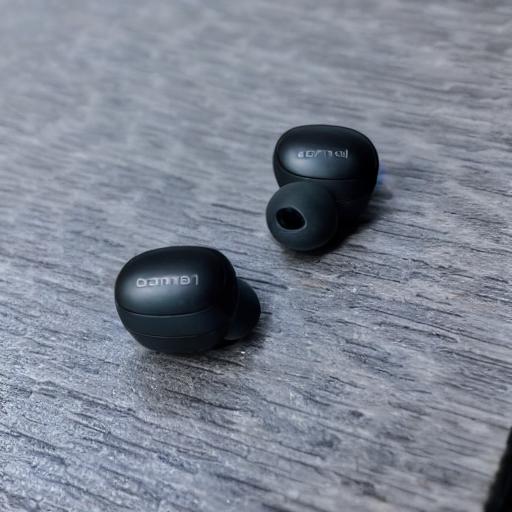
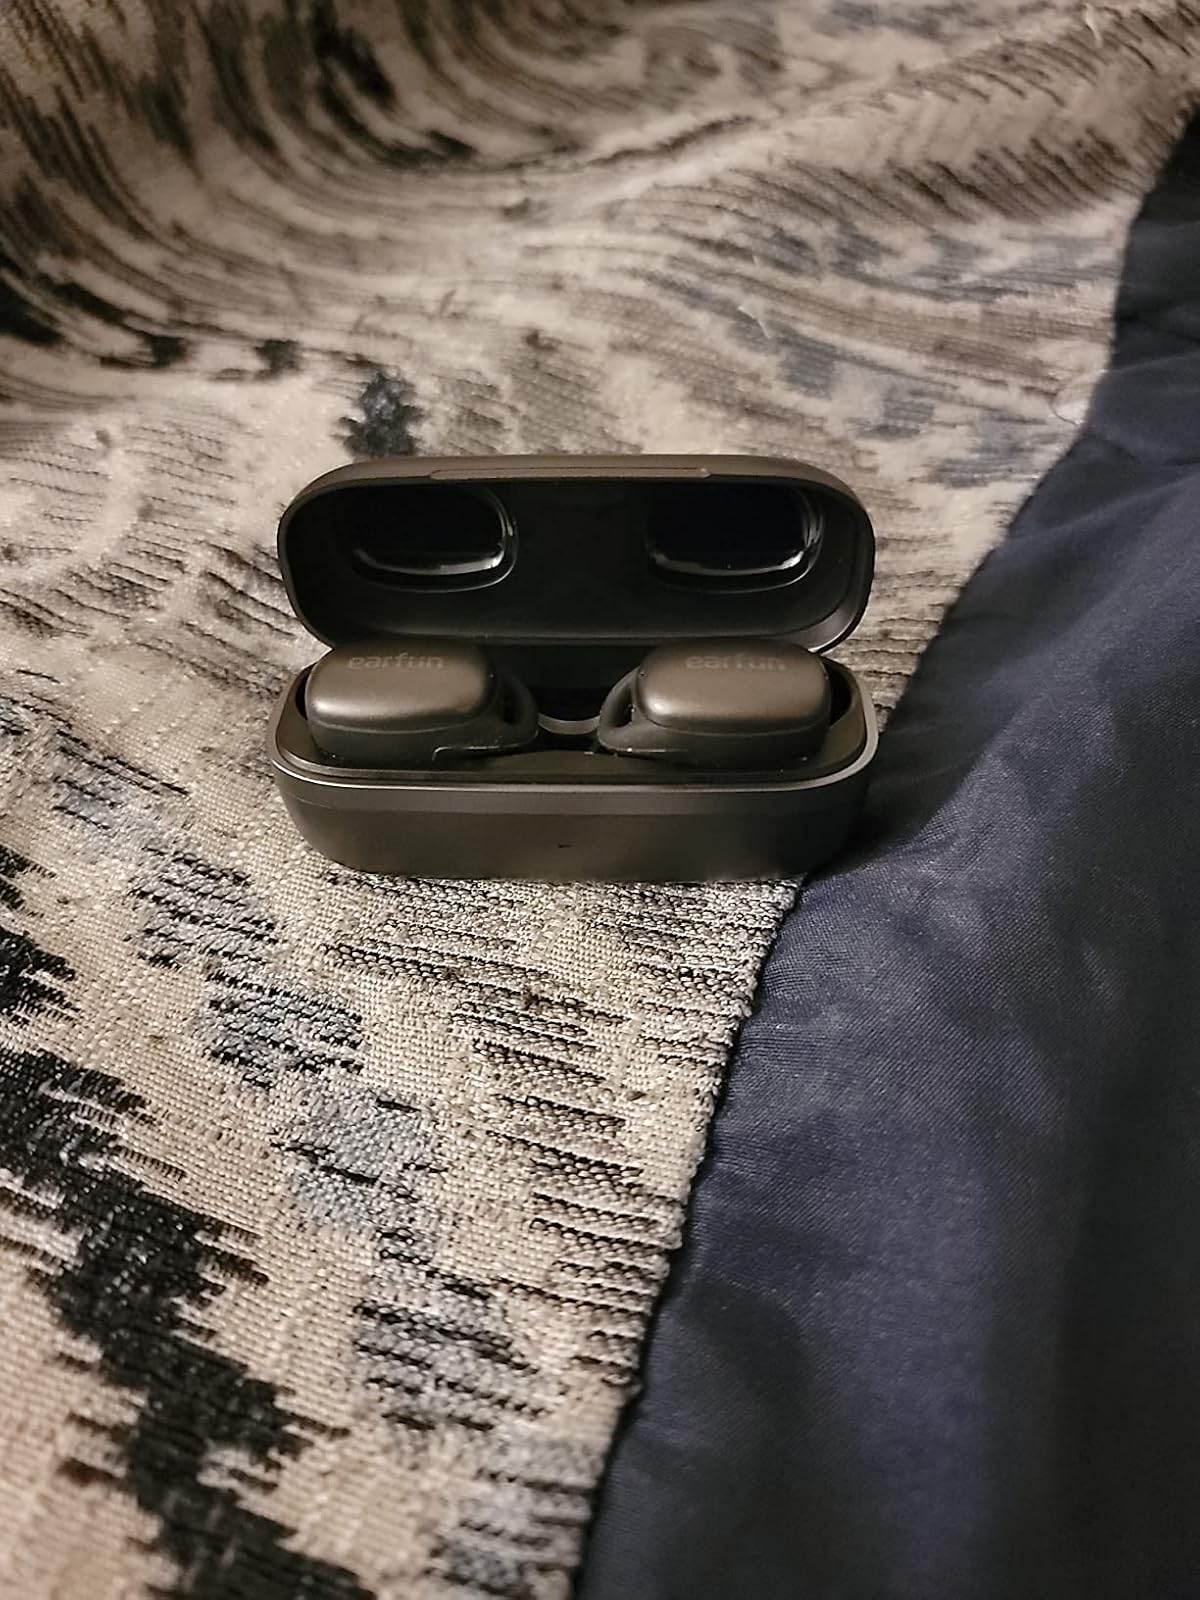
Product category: earbuds
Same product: no